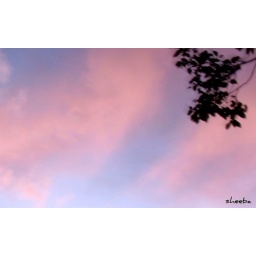
floating in a blue sky at sunset..